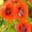
Label: poppy